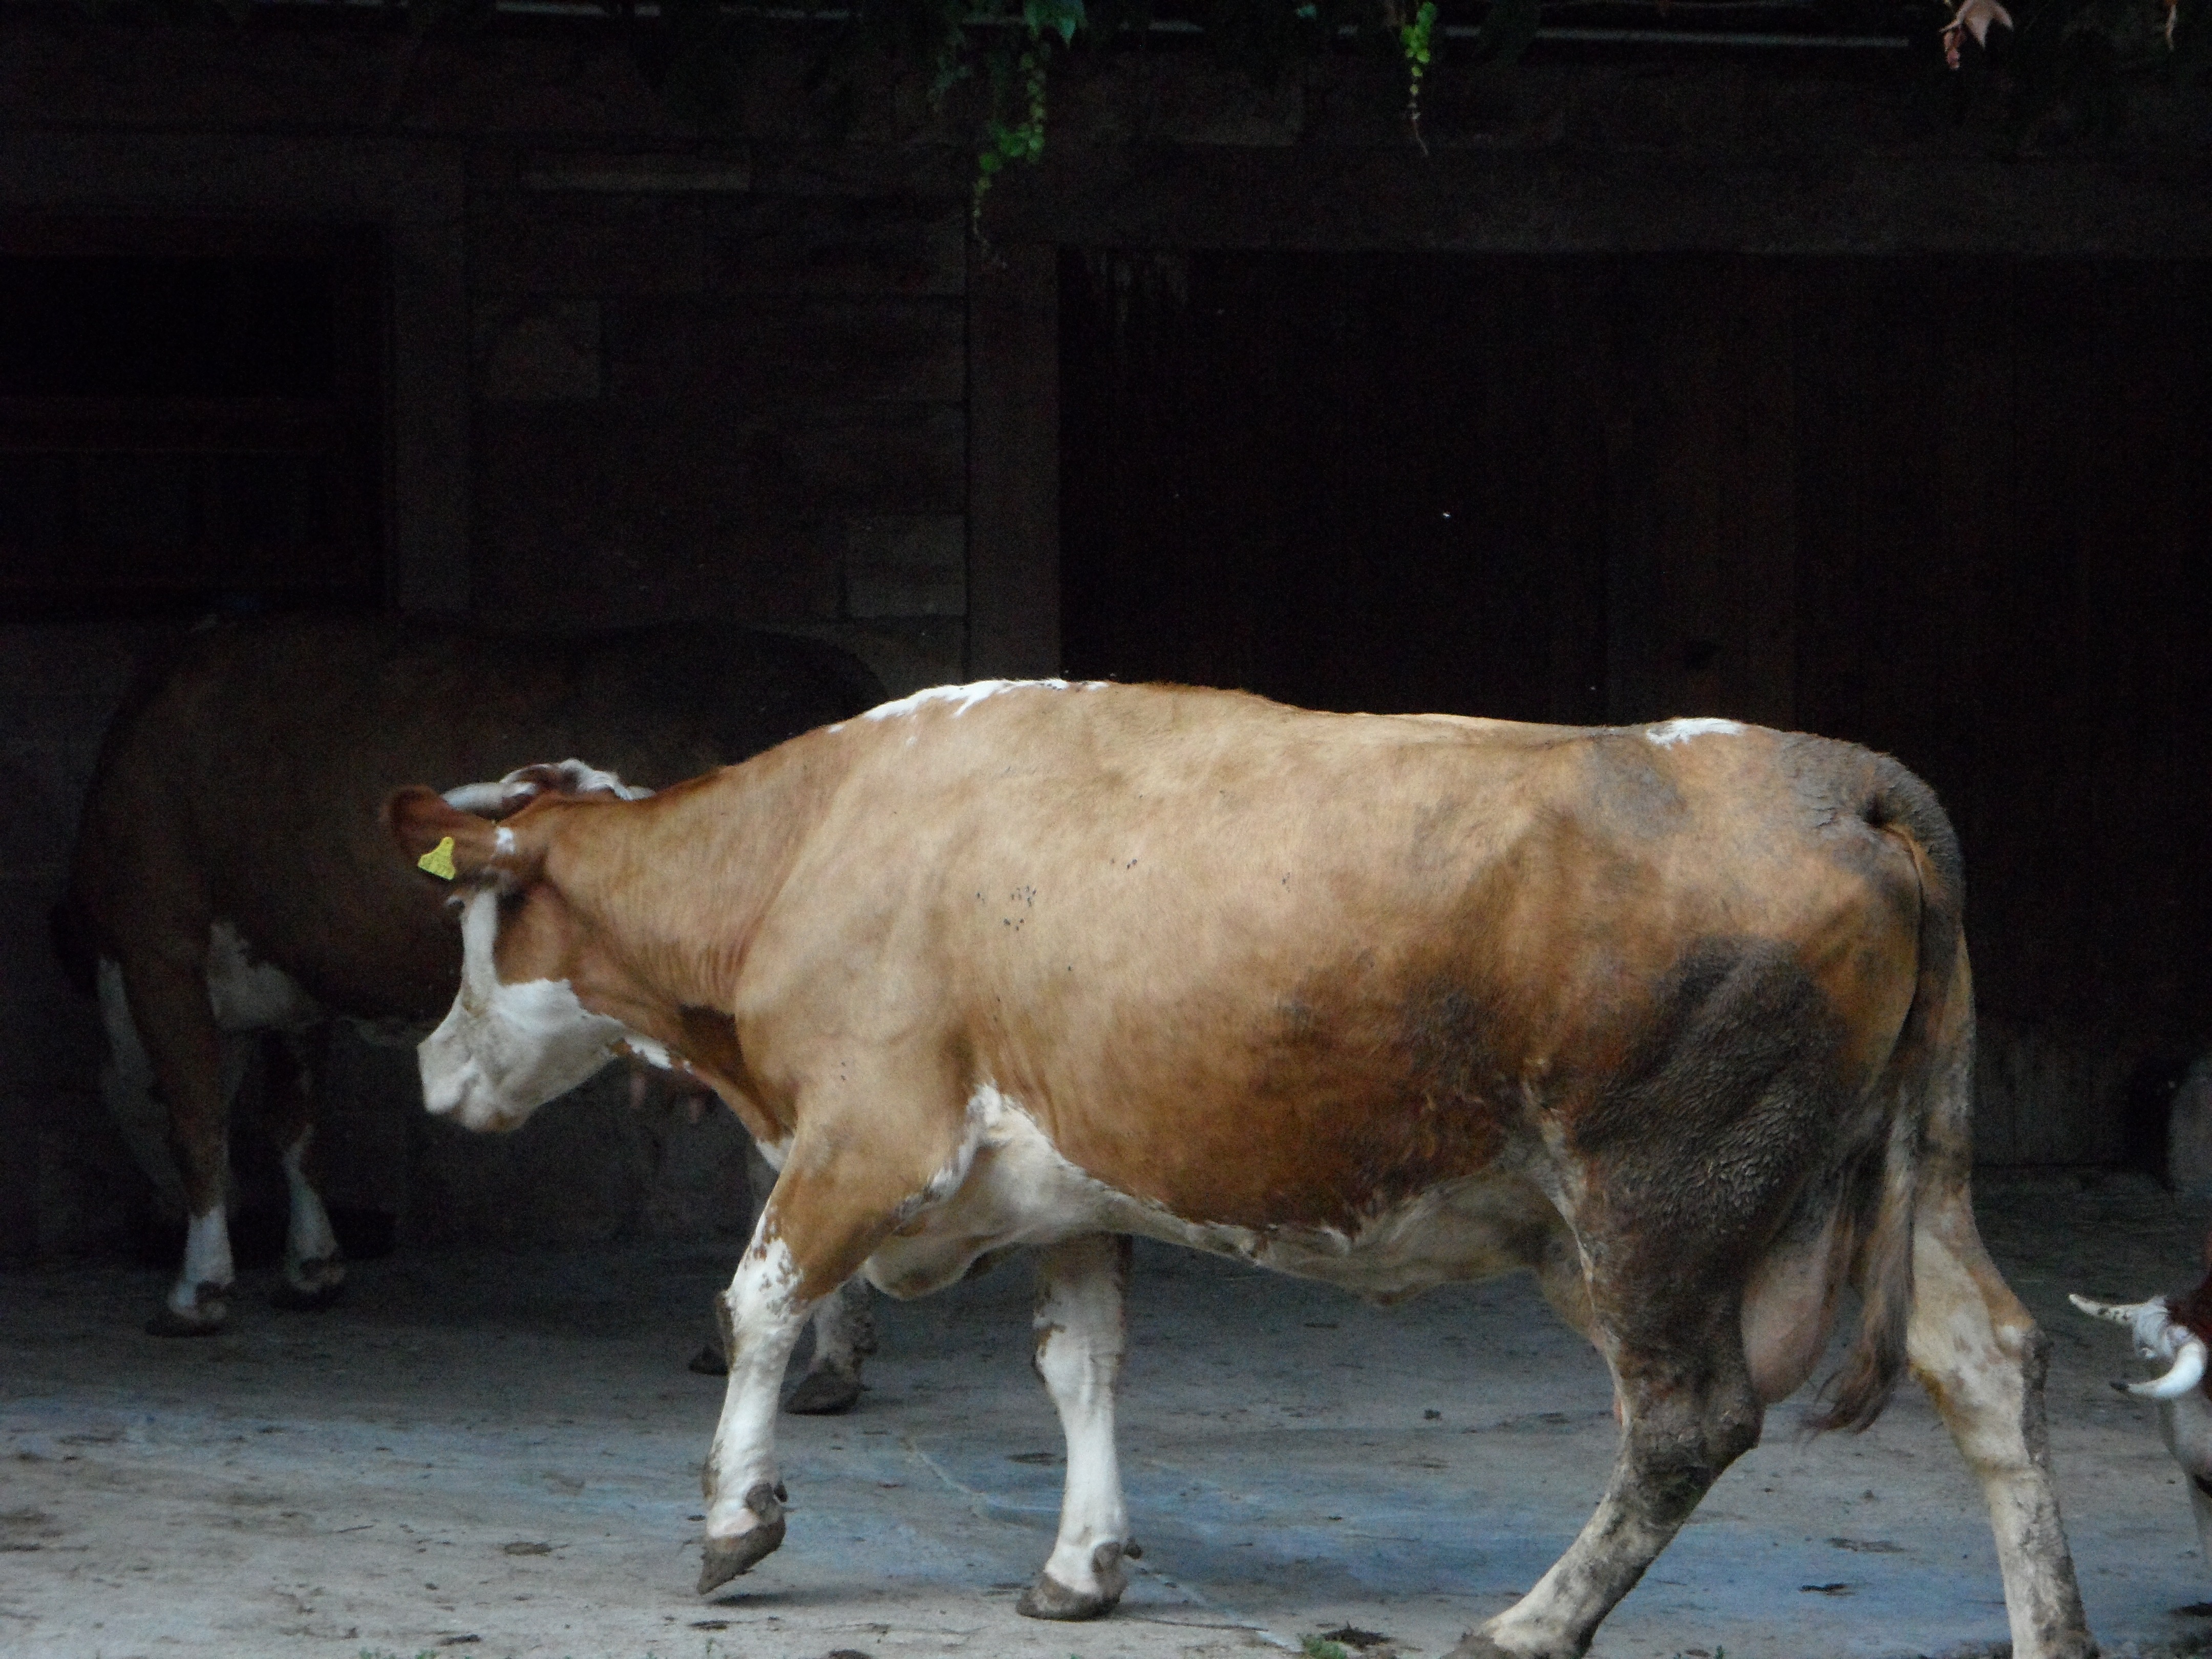
farm, cow, pasture, mammal, fauna, bull, stall, vertebrate, dairy cow, cattle like mammal, cow goat family, texas longhorn, homeward bound